Mohamed Salah

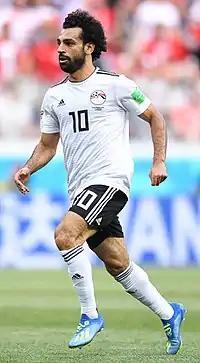
Salah (pictured in 2018) is best known for his speed, dribbling, clinical finishing and playmaking abilities.

On 17 August 2024, Salah broke the record for the most goals scored on opening day in Premier League history after netting in a 2–0 win over newly promoted Ipswich Town. On 2 October, with a curled goal in a 2–0 victory over Bologna in the Champions League, he surpassed Didier Drogba as the all-time highest scoring African player in the competition. On 20 October, Salah scored a penalty against Chelsea, bringing his Premier League total that season up to five goals and five assists in eight games played. This remains the earliest into a season a Liverpool player has both scored five or more goals and assisted five or more in the competition. The beginning of the season took place among much discussion about the potential expiry of the contracts of Salah as well as teammates Virgil van Dijk and Trent Alexander-Arnold. On the matter, Micah Richards commented: "they [Liverpool] have got to sign Mo Salah up, it is imperative they give him a two-year deal." On 24 November, Salah scored a brace in a 3–2 away win against Southampton, the latter goal of which was his 100th away goal for Liverpool in all competitions. On 4 December, he scored a brace and provided an assist in a 3–3 draw against Newcastle United to become the first player in Premier League history to both score and assist in 37 separate matches, overtaking Wayne Rooney's tally of 36.